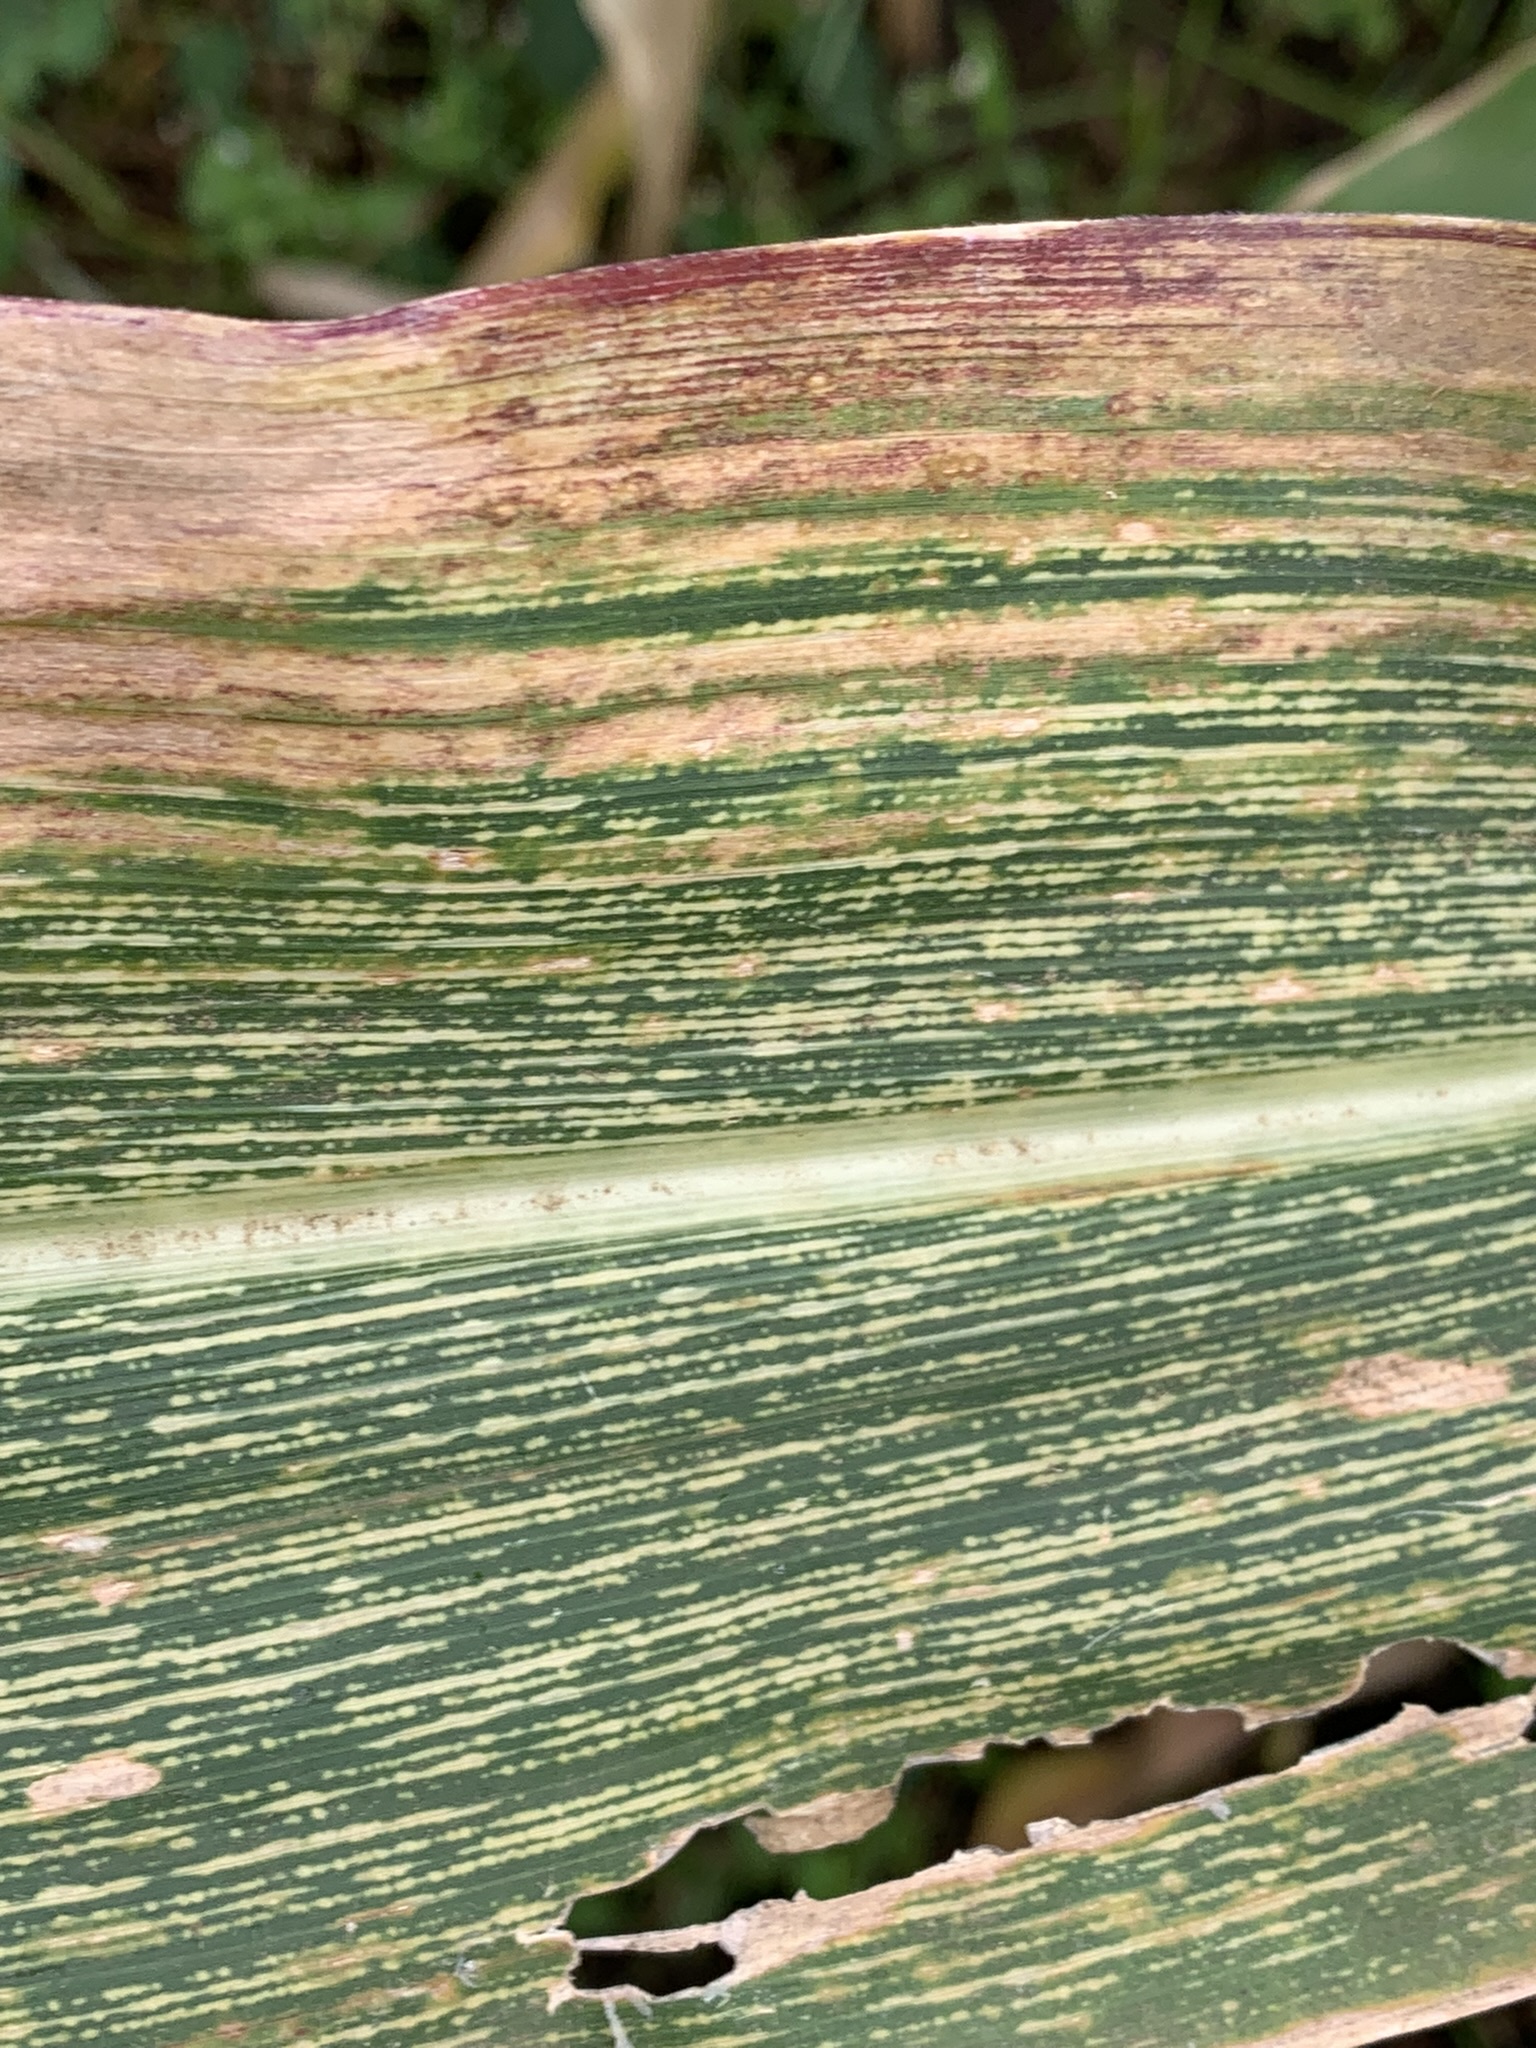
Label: MSV